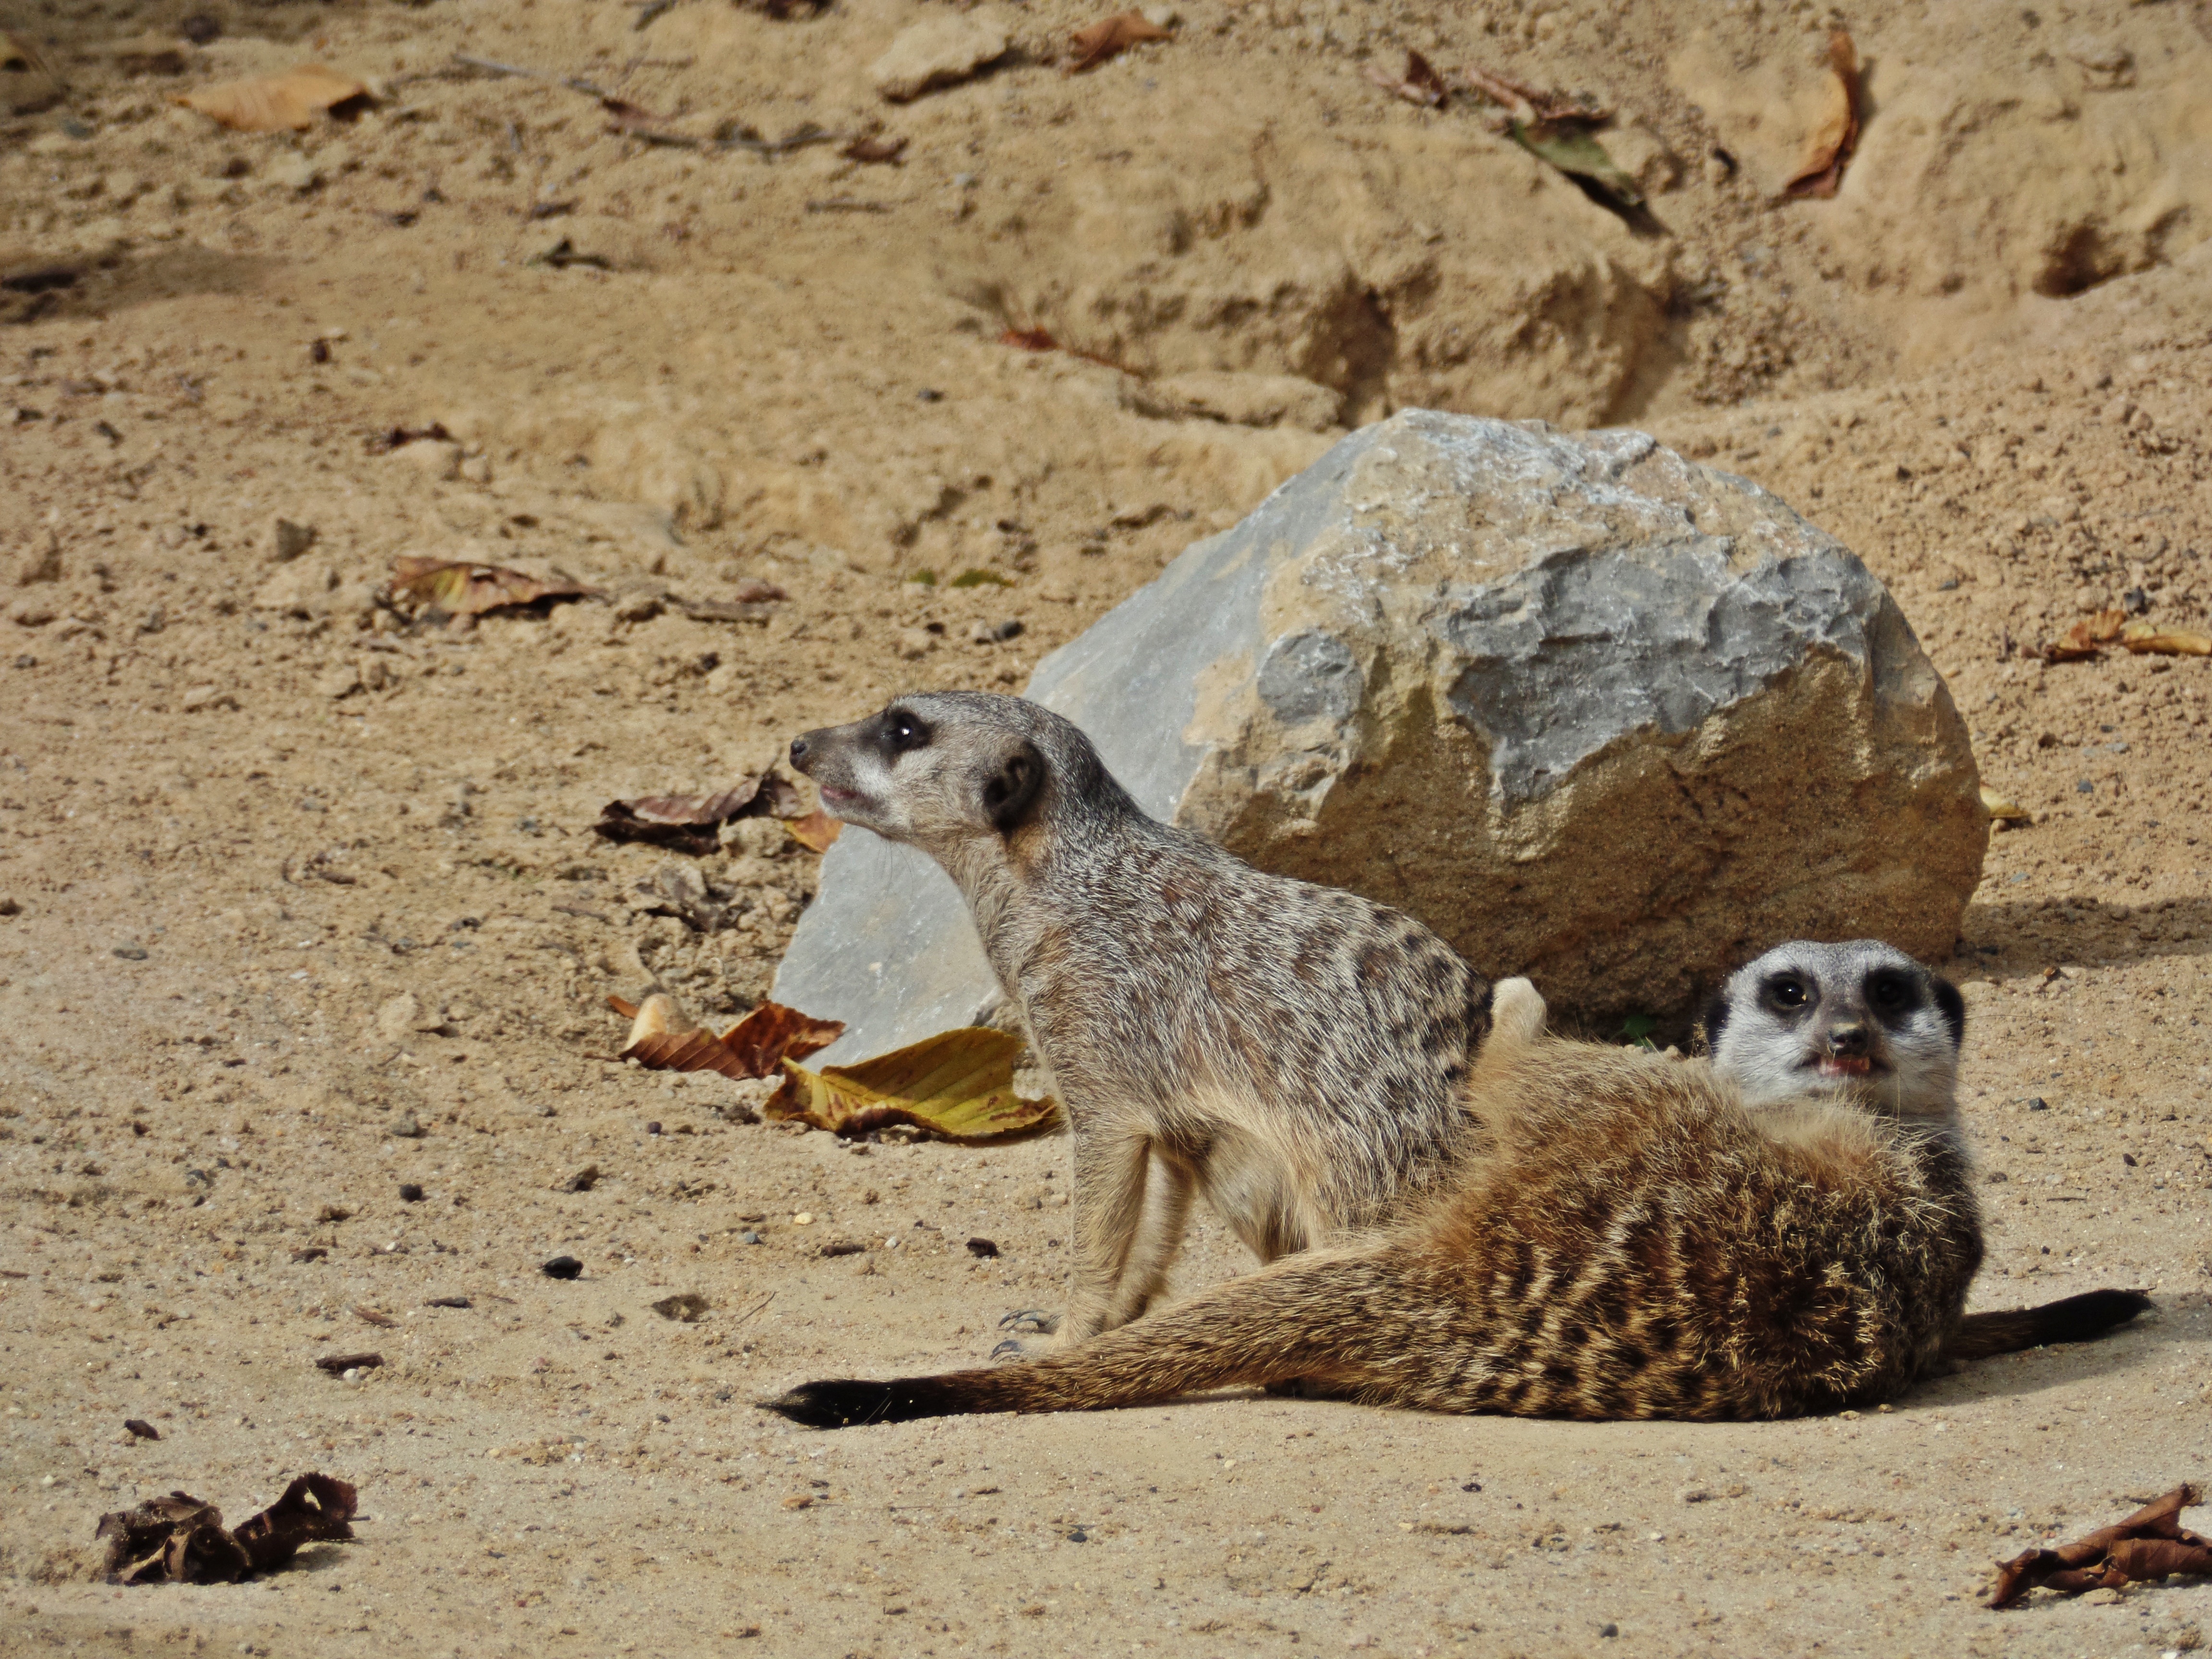
nature, animal, wildlife, mammal, fauna, cheetah, meerkat, mongoose